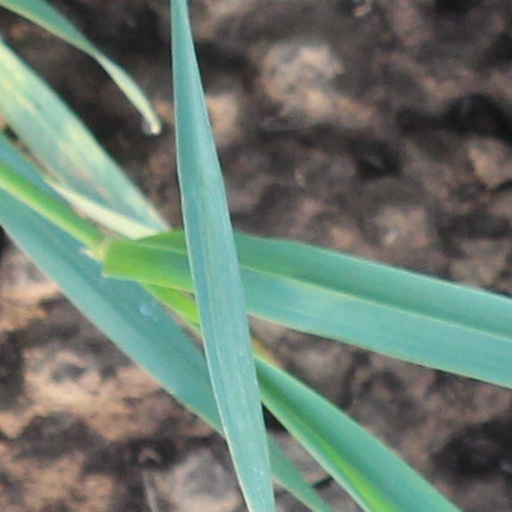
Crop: wheat